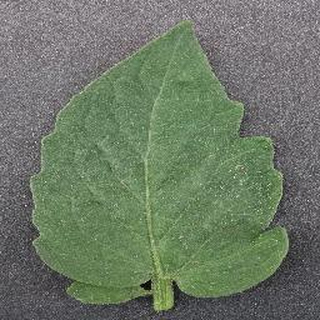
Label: healthy_tomato